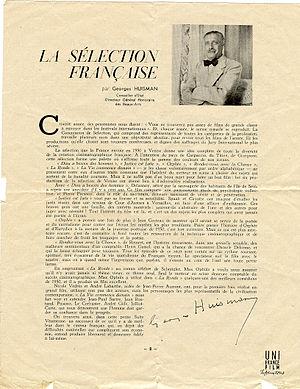
Texte de Georges Huisman, La sélection française, avec autographe.
Georges Maurice Huisman, né le 3 mai 1889 à Valenciennes et mort le 28 décembre 1957 à Paris, est un haut fonctionnaire, homme politique et historien français.
Emil-Edwin Reinert, ou Emile-Edwin Reinert, est un réalisateur et scénariste français d'origine austro-hongroise, également brièvement ingénieur du son, né le 16 mars 1903 à Rava-Rouska et mort le 17 octobre 1953 à Paris.